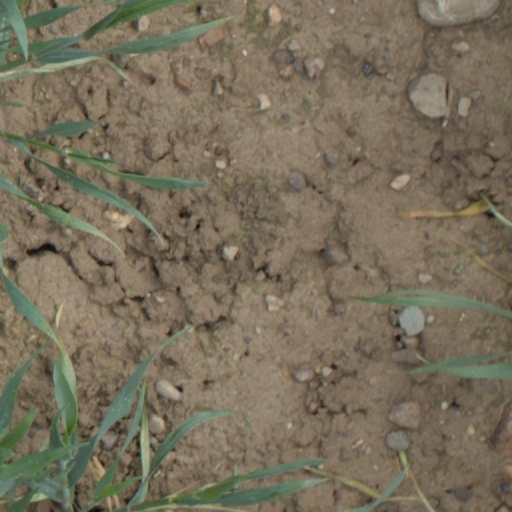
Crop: wheat